Abdoulkader Thiam

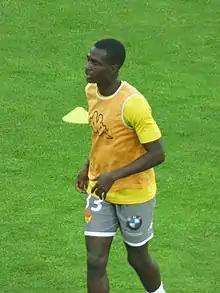
Thiam warming-up with Orléans in 2019

Abdoulkader Thiam (born 3 October 1998) is a Mauritanian professional footballer who plays as a defender for French Championnat National 2 club St-Pryvé St-Hilaire.